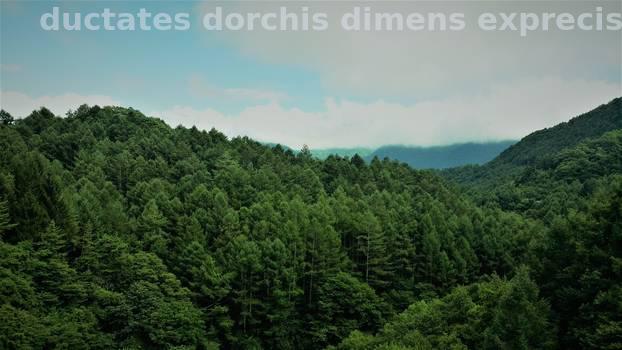
Label: Watermark